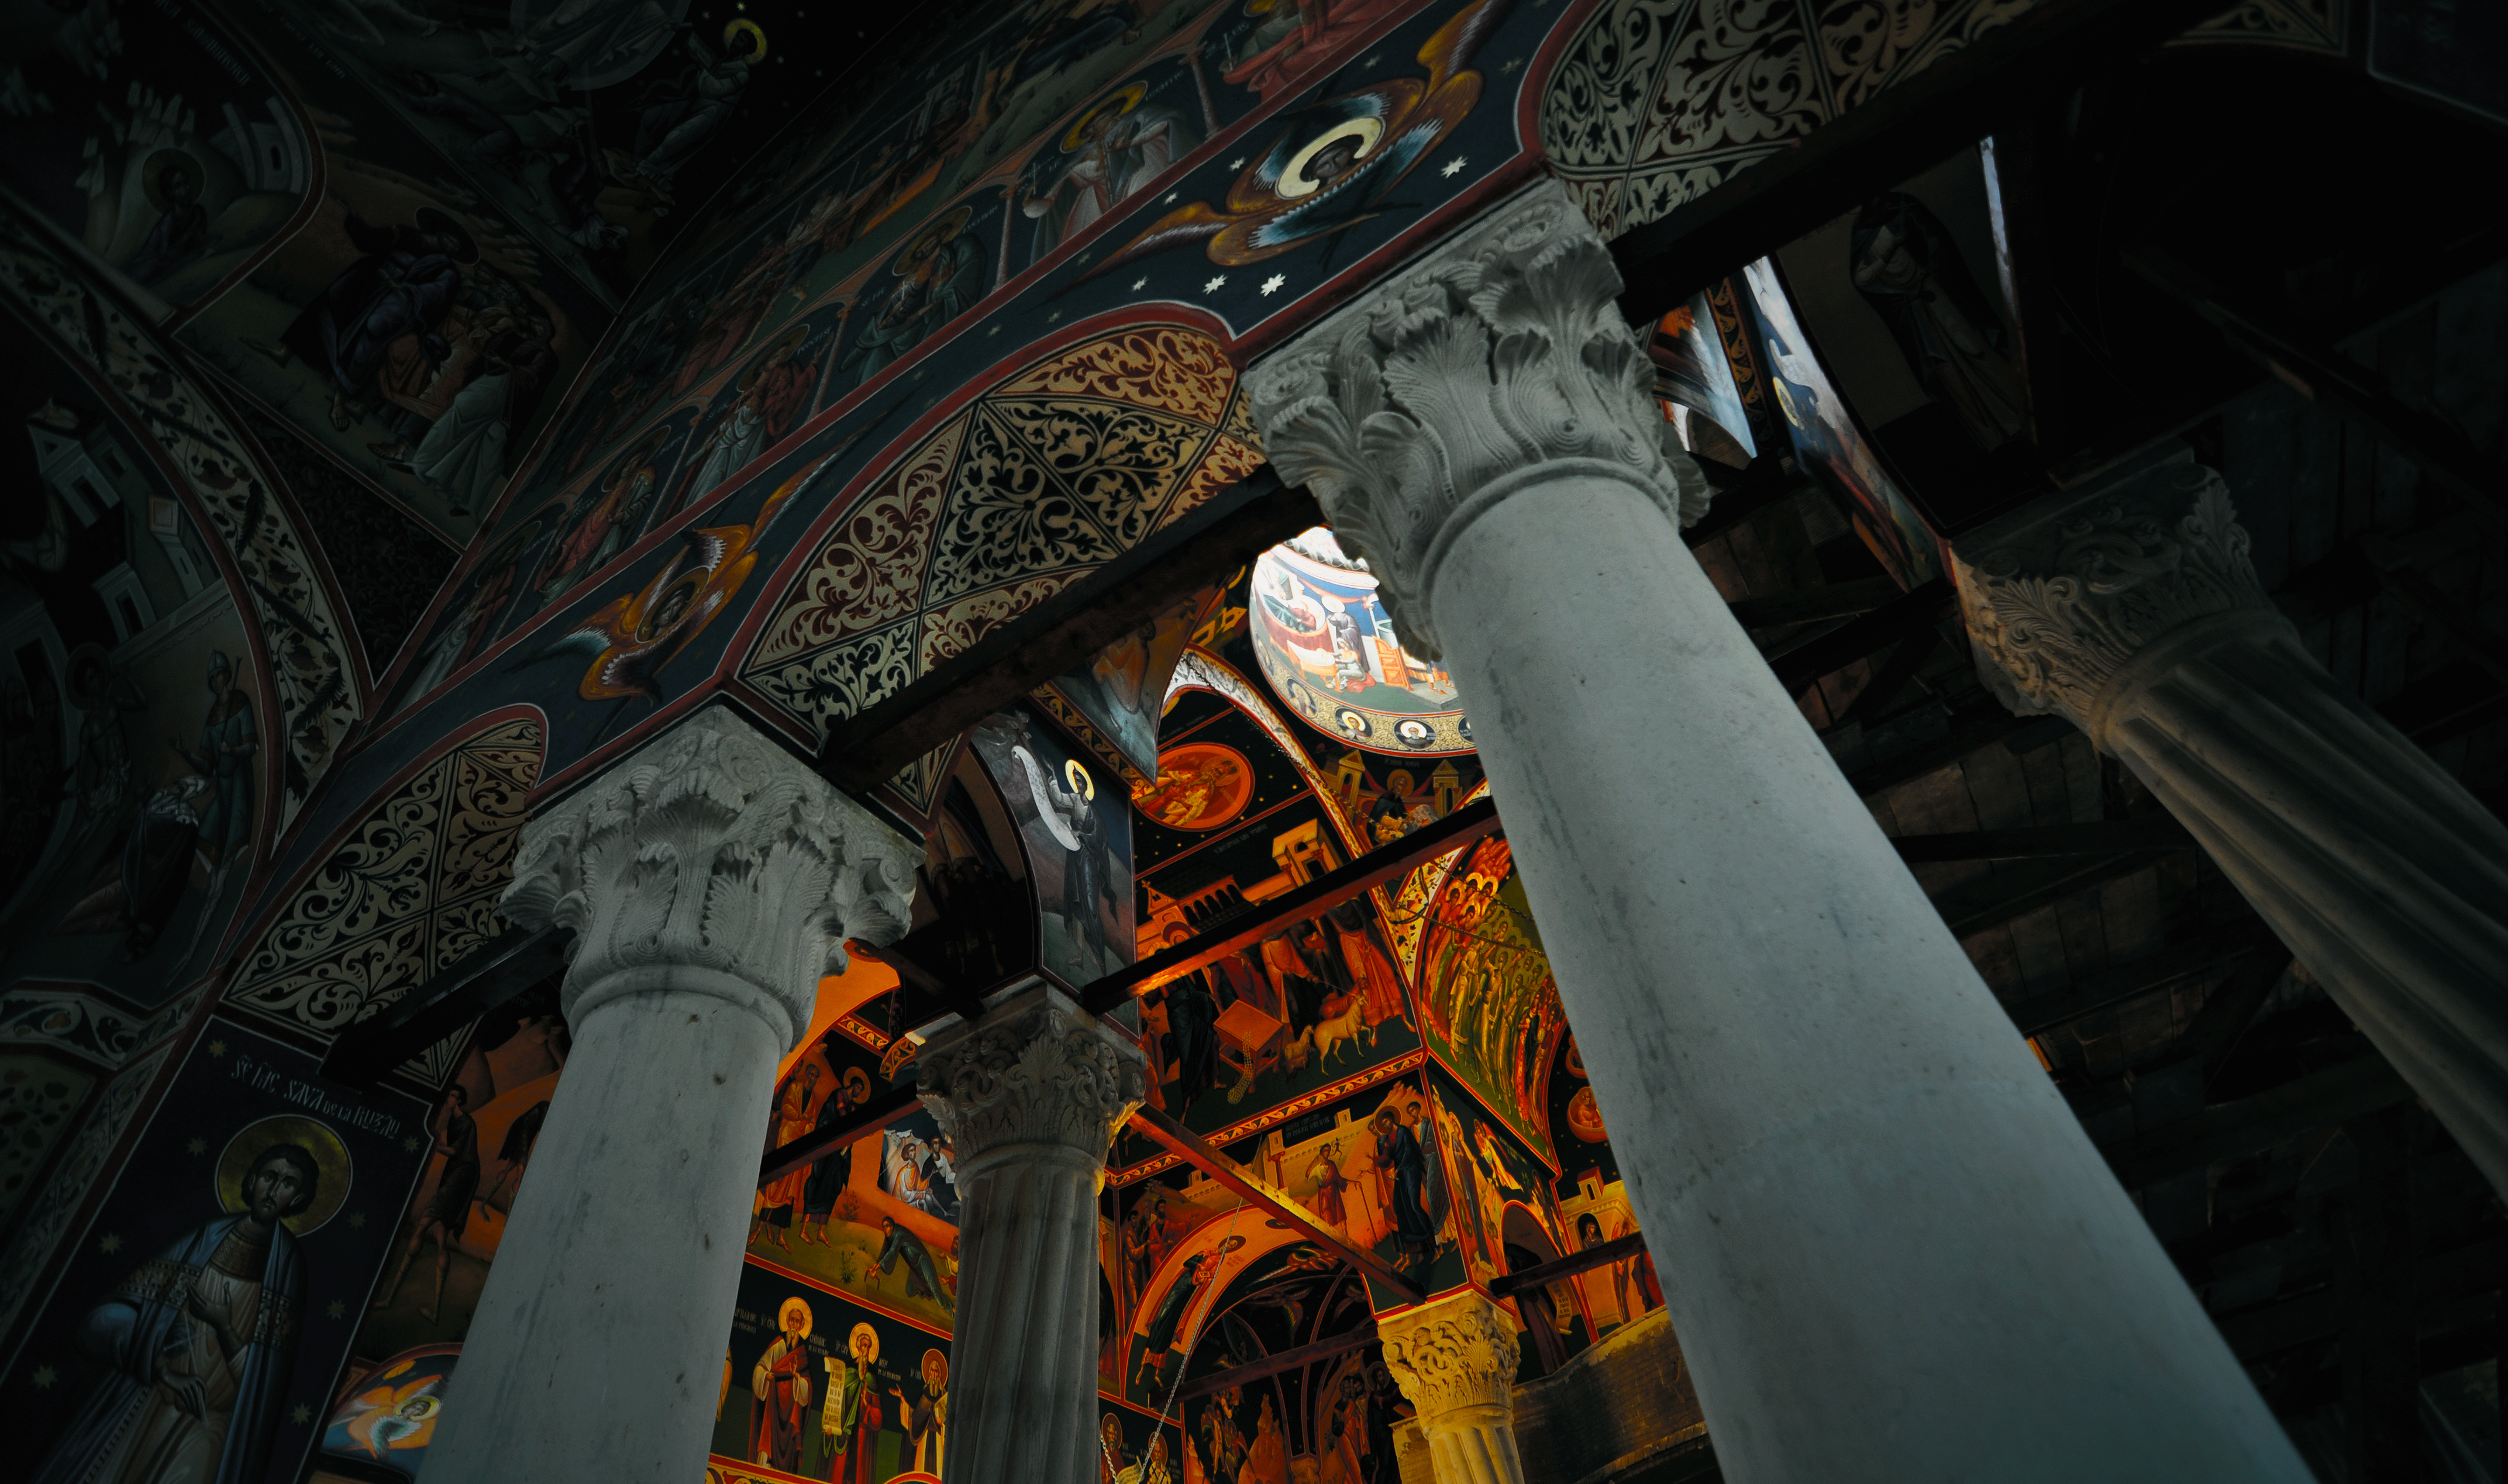
light, architecture, night, photography, interior, building, stone, photo, explore, religion, darkness, church, christian, christmas, place of worship, photos, capital, religious, nativity, art, de, temple, columns, churches, fotografie, christianity, romana, explored, orthodox, vaulting, eastern, romania, bucharest, screenshot, bor, biserica, arhitectura, wallachia, orthodoxy, lumina, pendentives, pendentive, pandantiv, pandantivi, romanian, ortodoxa, ortodox, coloane, ortodoxia, ortodoxie, ecclesiastical, bisericeasc, cladire, edificiu, capitel, piatra, bucuresti, valahia, tararomaneasca, orthodoxe, ortodossa, brancovenesc, brancoveanu, brincoveanustyle, craciun, lmibiima18225, constantinbrancoveanu, cre tinism, cre tin, bisericasf ntulgheorghenou